Edith Schultze-Westrum

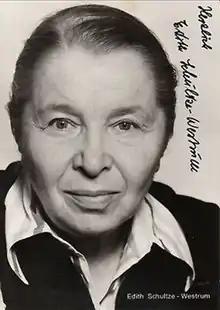
Rüdel postcard, 1970s

Edith Käthe Elisabeth Schultze-Westrum (30 December 1904 – 20 March 1981) was a German film actress. She appeared in more than 60 films between 1932 and 1979. These included the role of Mrs. Hudson in the 1962 film "Sherlock Holmes and the Deadly Necklace".